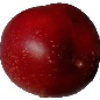
Label: nectarine